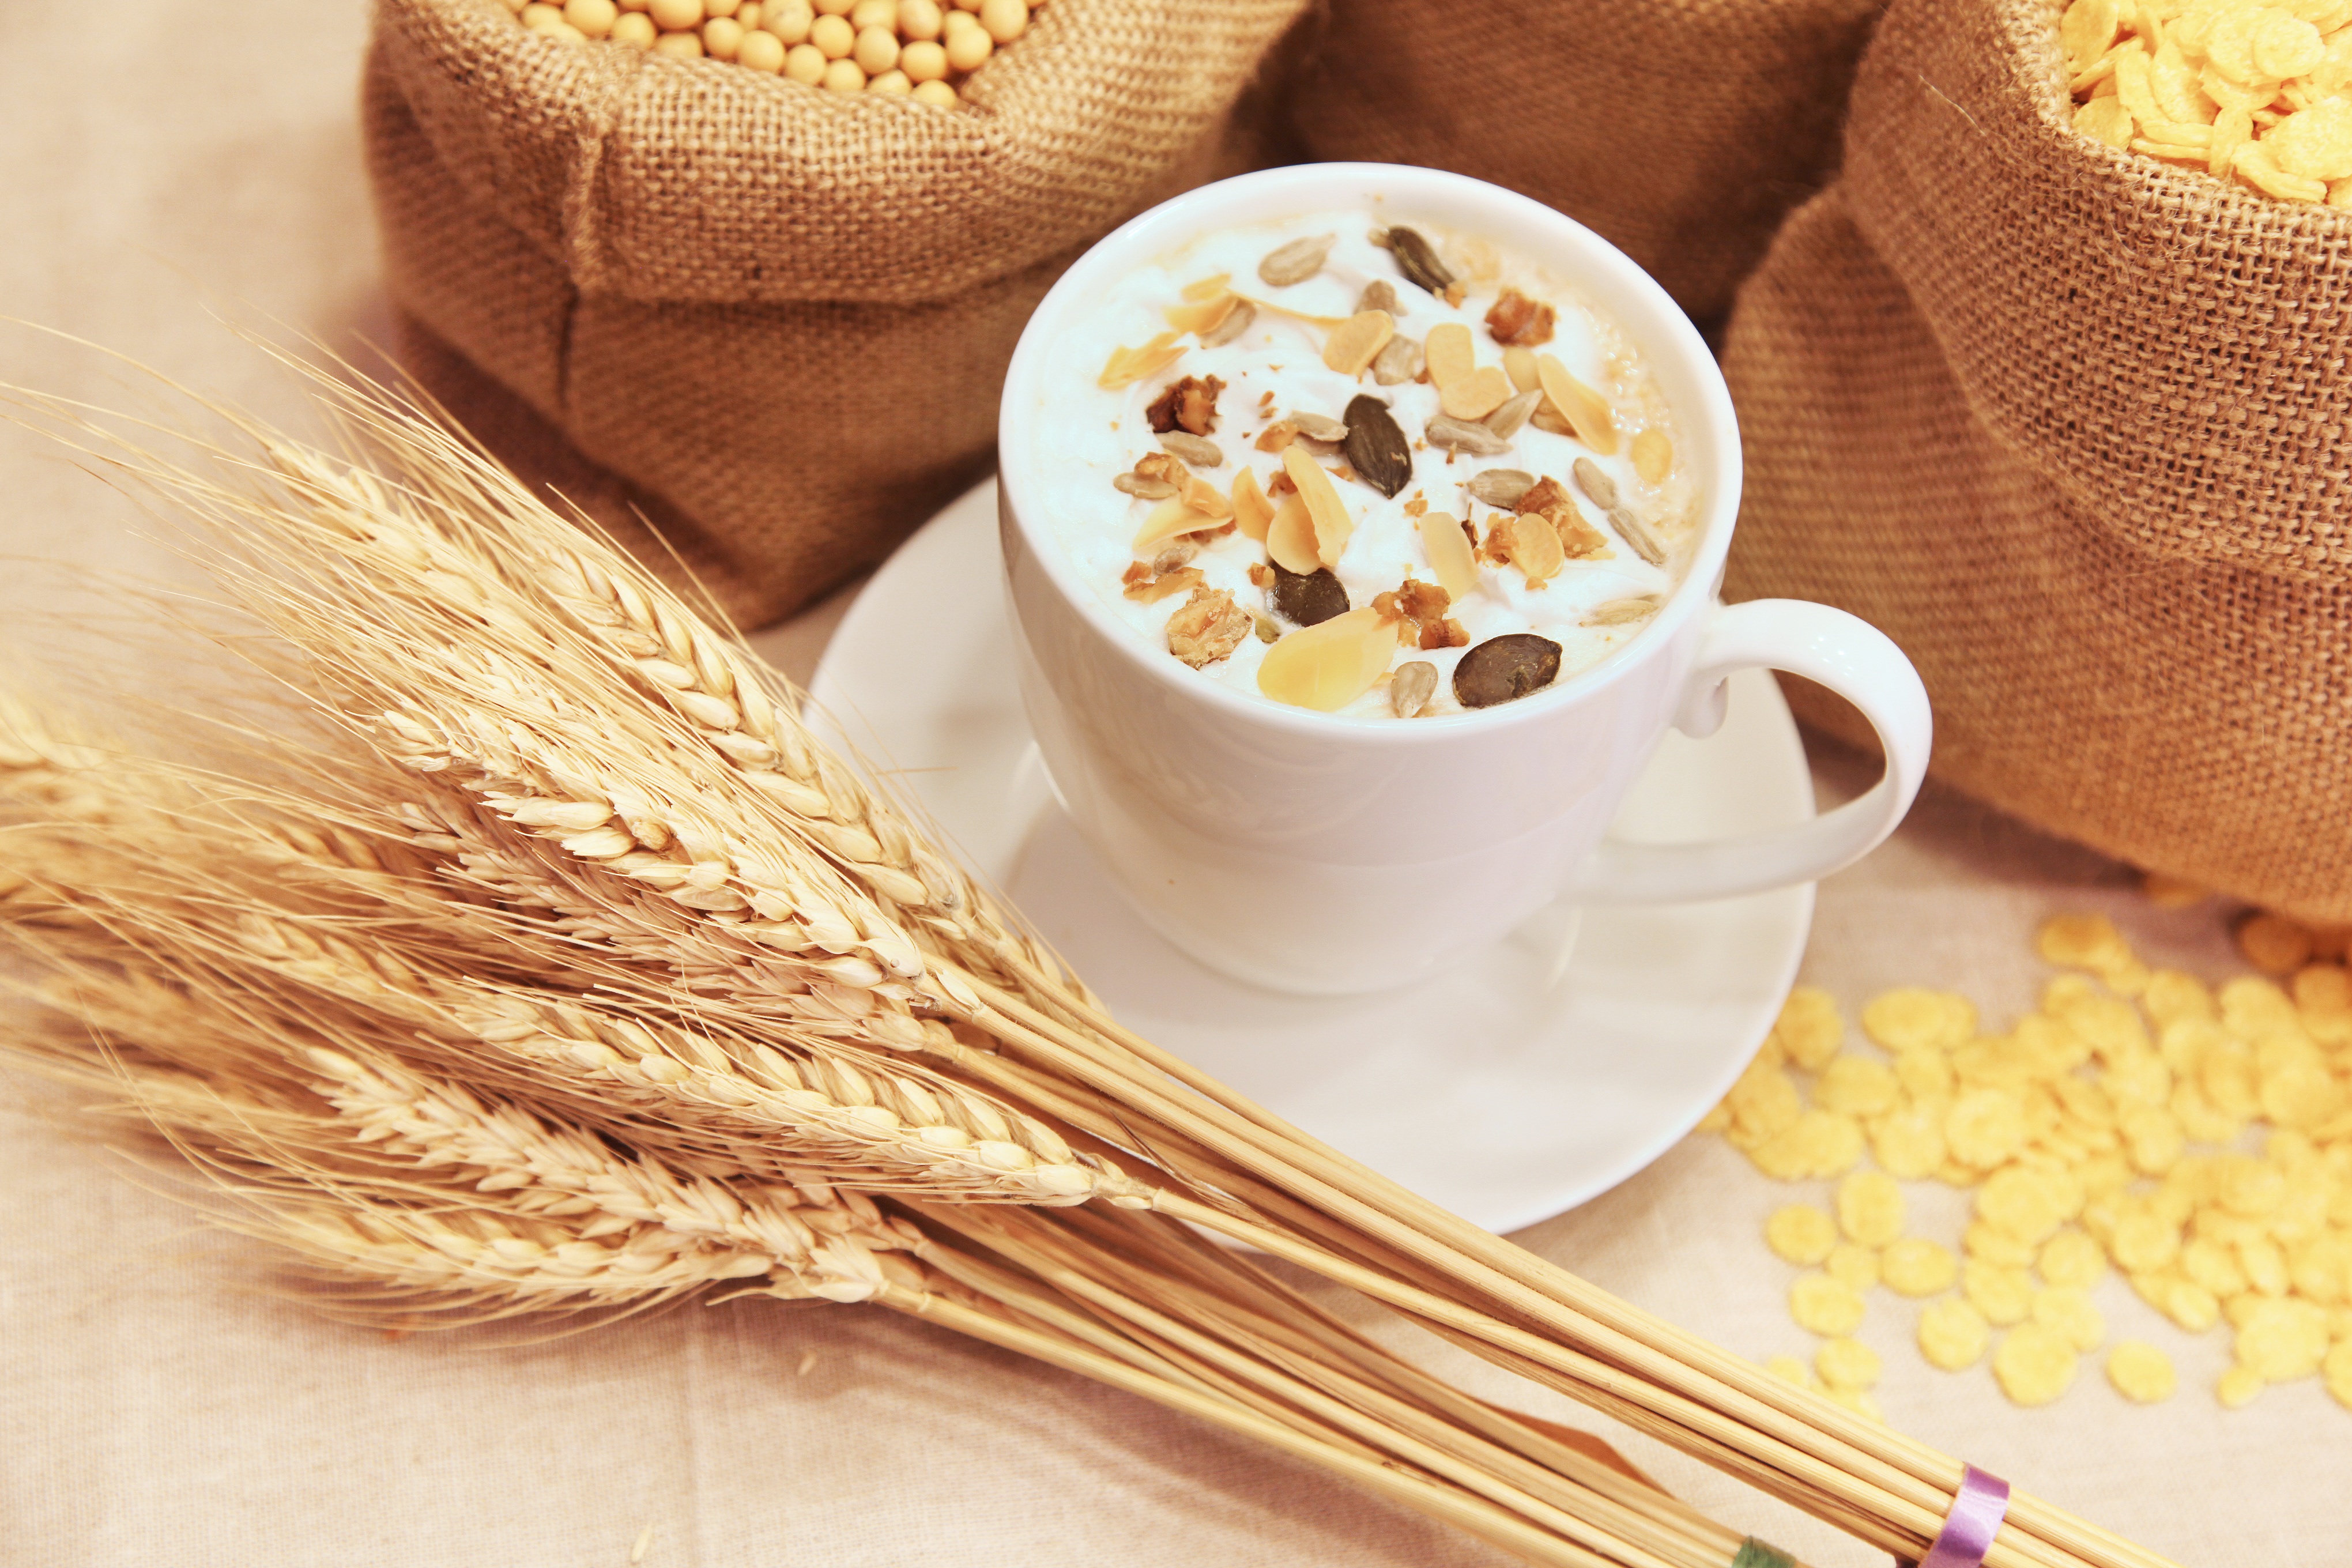
plant, dish, meal, food, produce, breakfast, cereal, vegetarian food, flavor, afternoon tea, flowering plant, grass family, land plant, corn syrup